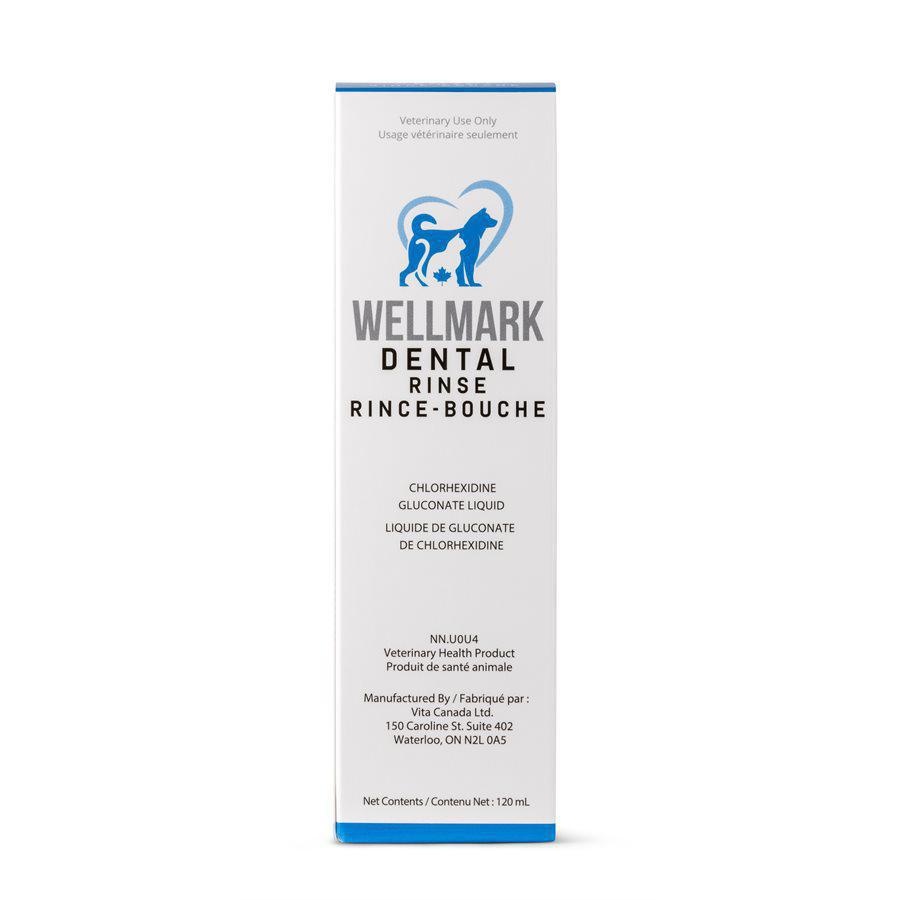
Wellmark Dog/Cat Dental Rinse 120ml
Product Information: Wellmark Dental Rinse is an oral solution containing 0.12% Chlorhexidine Gluconate. A dental/periodontal liquid which assists in the daily maintenance of a healthy and pleasant-smelling mouth. Wellmark Dental Rinse is an oral antiseptic rinse which can be used daily for plaque reduction in dogs and cats. How to use the product – Oral Rinse Step 1: Holding the animal’s head steady with one hand, gently insert the applicator inside the corner of the mouth and apply 2-4 mL between the teeth and side of the mouth. Step 2: Massage the mouth over the teeth for 30 seconds to 2 minutes to work Wellmark Dental Rinse over the surface of the teeth. Step 3: Repeat on the opposite side of the mouth so that the gum surfaces are thoroughly wet on both sides of the mouth. Do not rinse. How to use the product – Tooth Brushing Step 1: Place enough Wellmark Dental Rinse in a clean dish or cup to immerse the toothbrush. Step 2: Holding the animal’s head steady with one hand, dip the toothbrush into the solution allowing the excess solution to return to the container, and carefully brush the teeth with a gentle motion. Step 3: Re-wet the brush with Wellmark Dental Rinse as needed. Do not brush for more than 2 minutes. Do not rinse. Apply once daily or according to the recommendations of your veterinarian. Do not rinse after application. For best results, use an applicator such as a soft-bristled toothbrush.
Brand: Wellmark
Category: Animals & Pet Supplies > Pet Supplies > Pet Oral Care Supplies > Oral Rinses